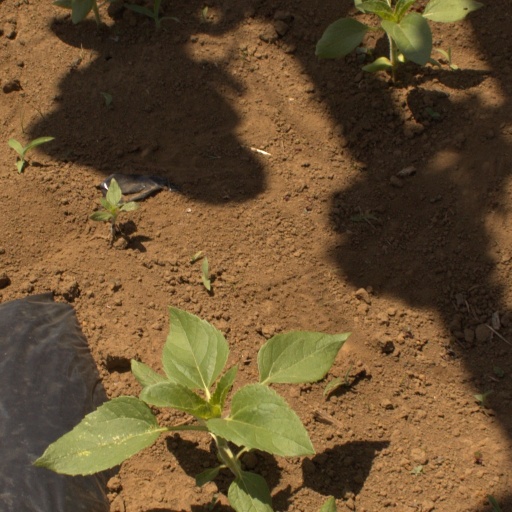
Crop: Jerusalem artichoke